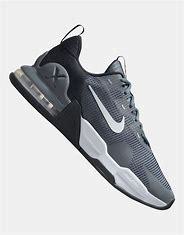
Brand: Nike
Model: Air Max Alpha 5